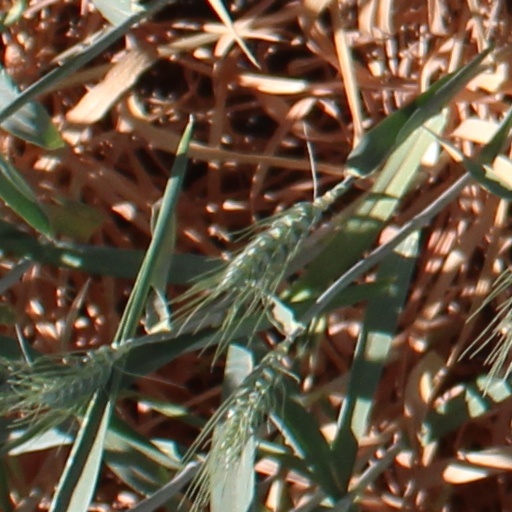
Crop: wheat